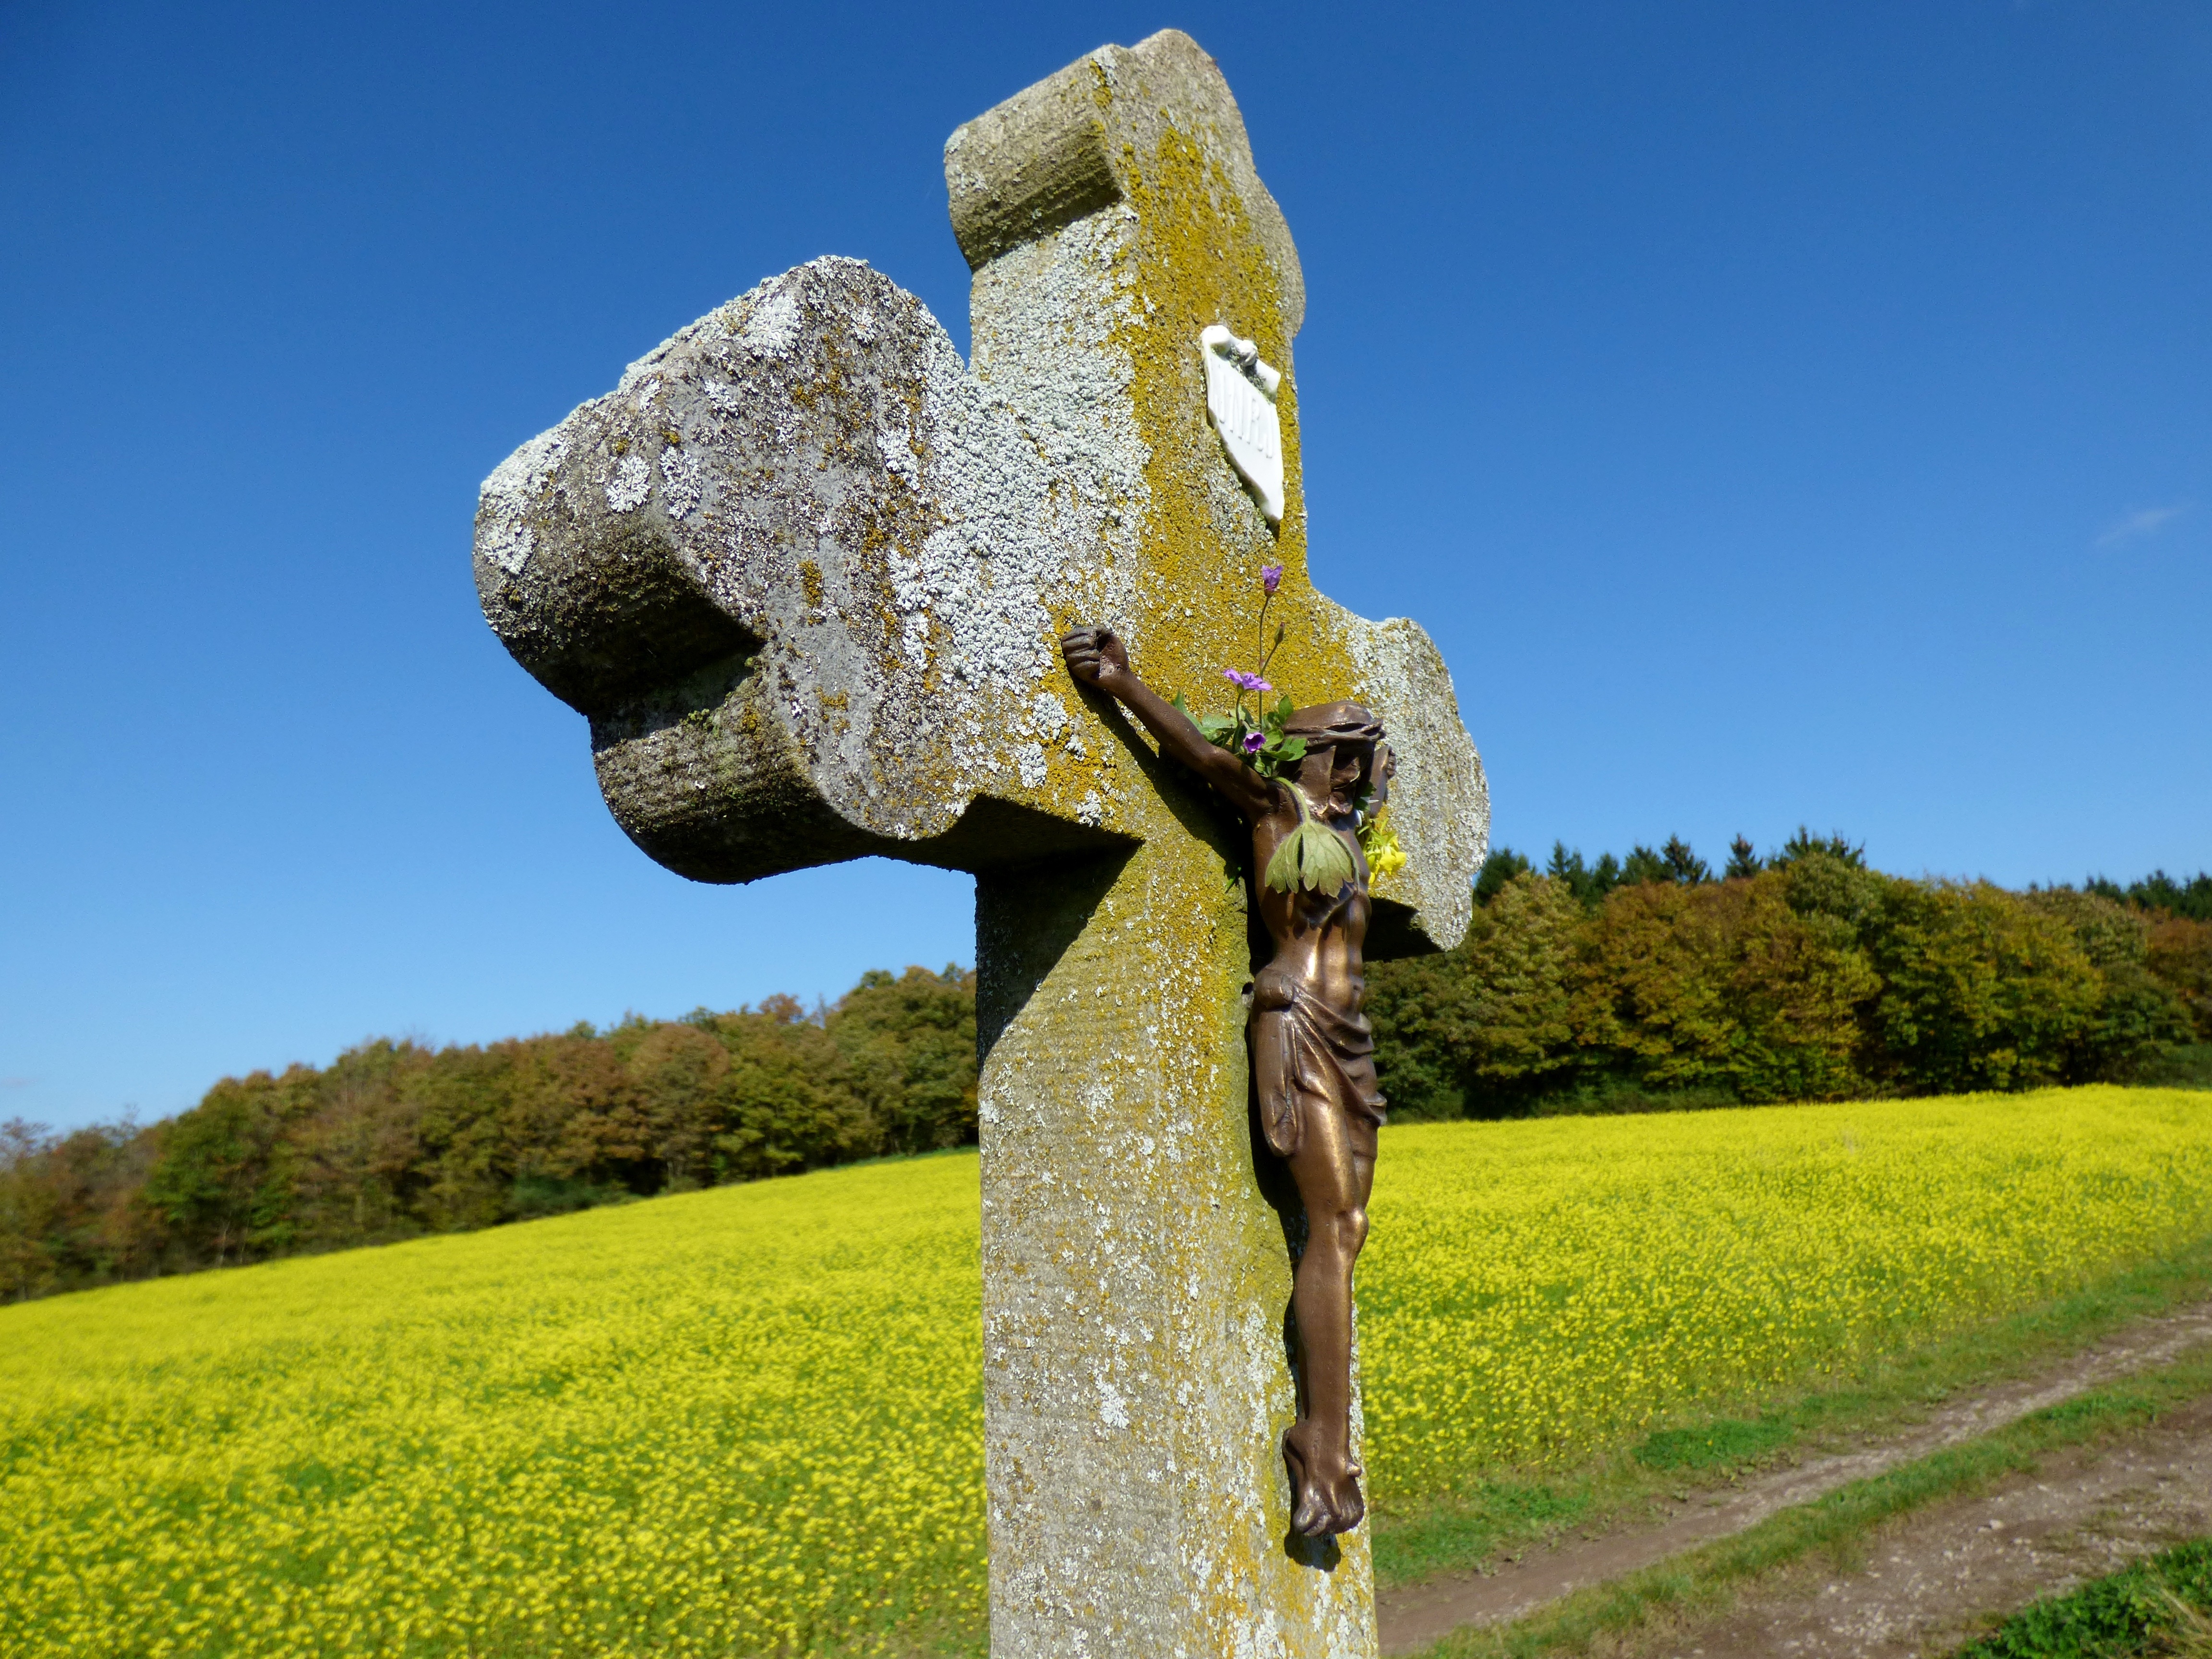
tree, nature, grass, rock, plant, meadow, flower, green, agriculture, sculpture, art, luxembourg, crucifix, field cross, woody plant, mustard seed field